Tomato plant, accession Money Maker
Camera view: bottom (45 deg); turntable rotation: 180 degrees
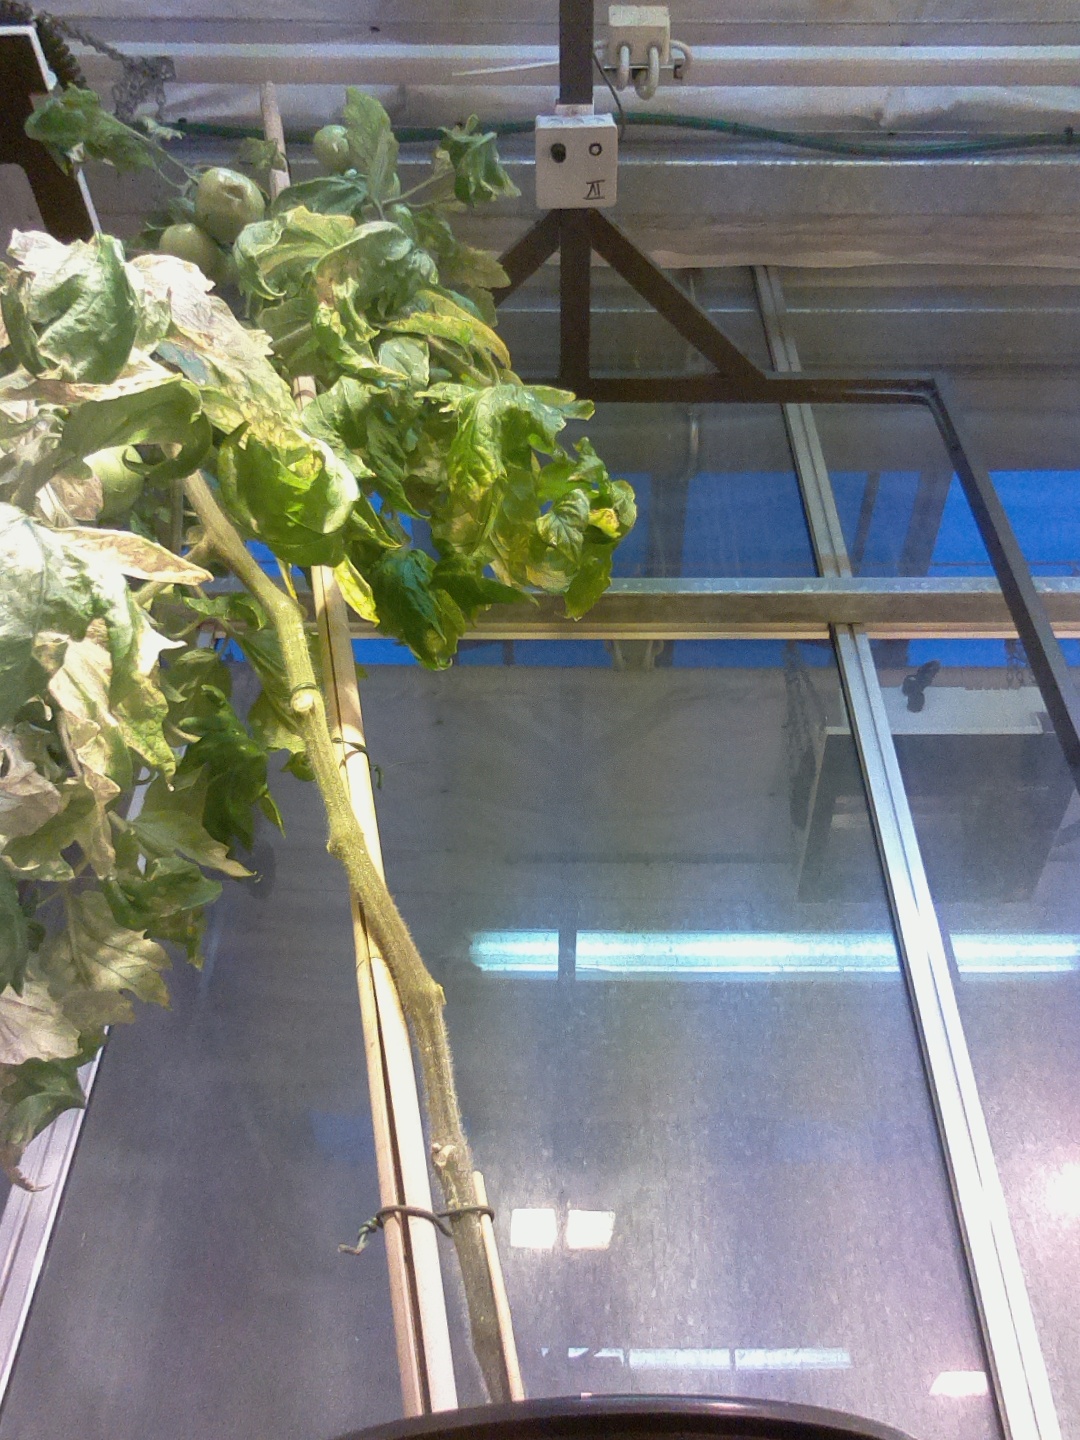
BBCH growth stage 76: 60%-70% of final fruit size